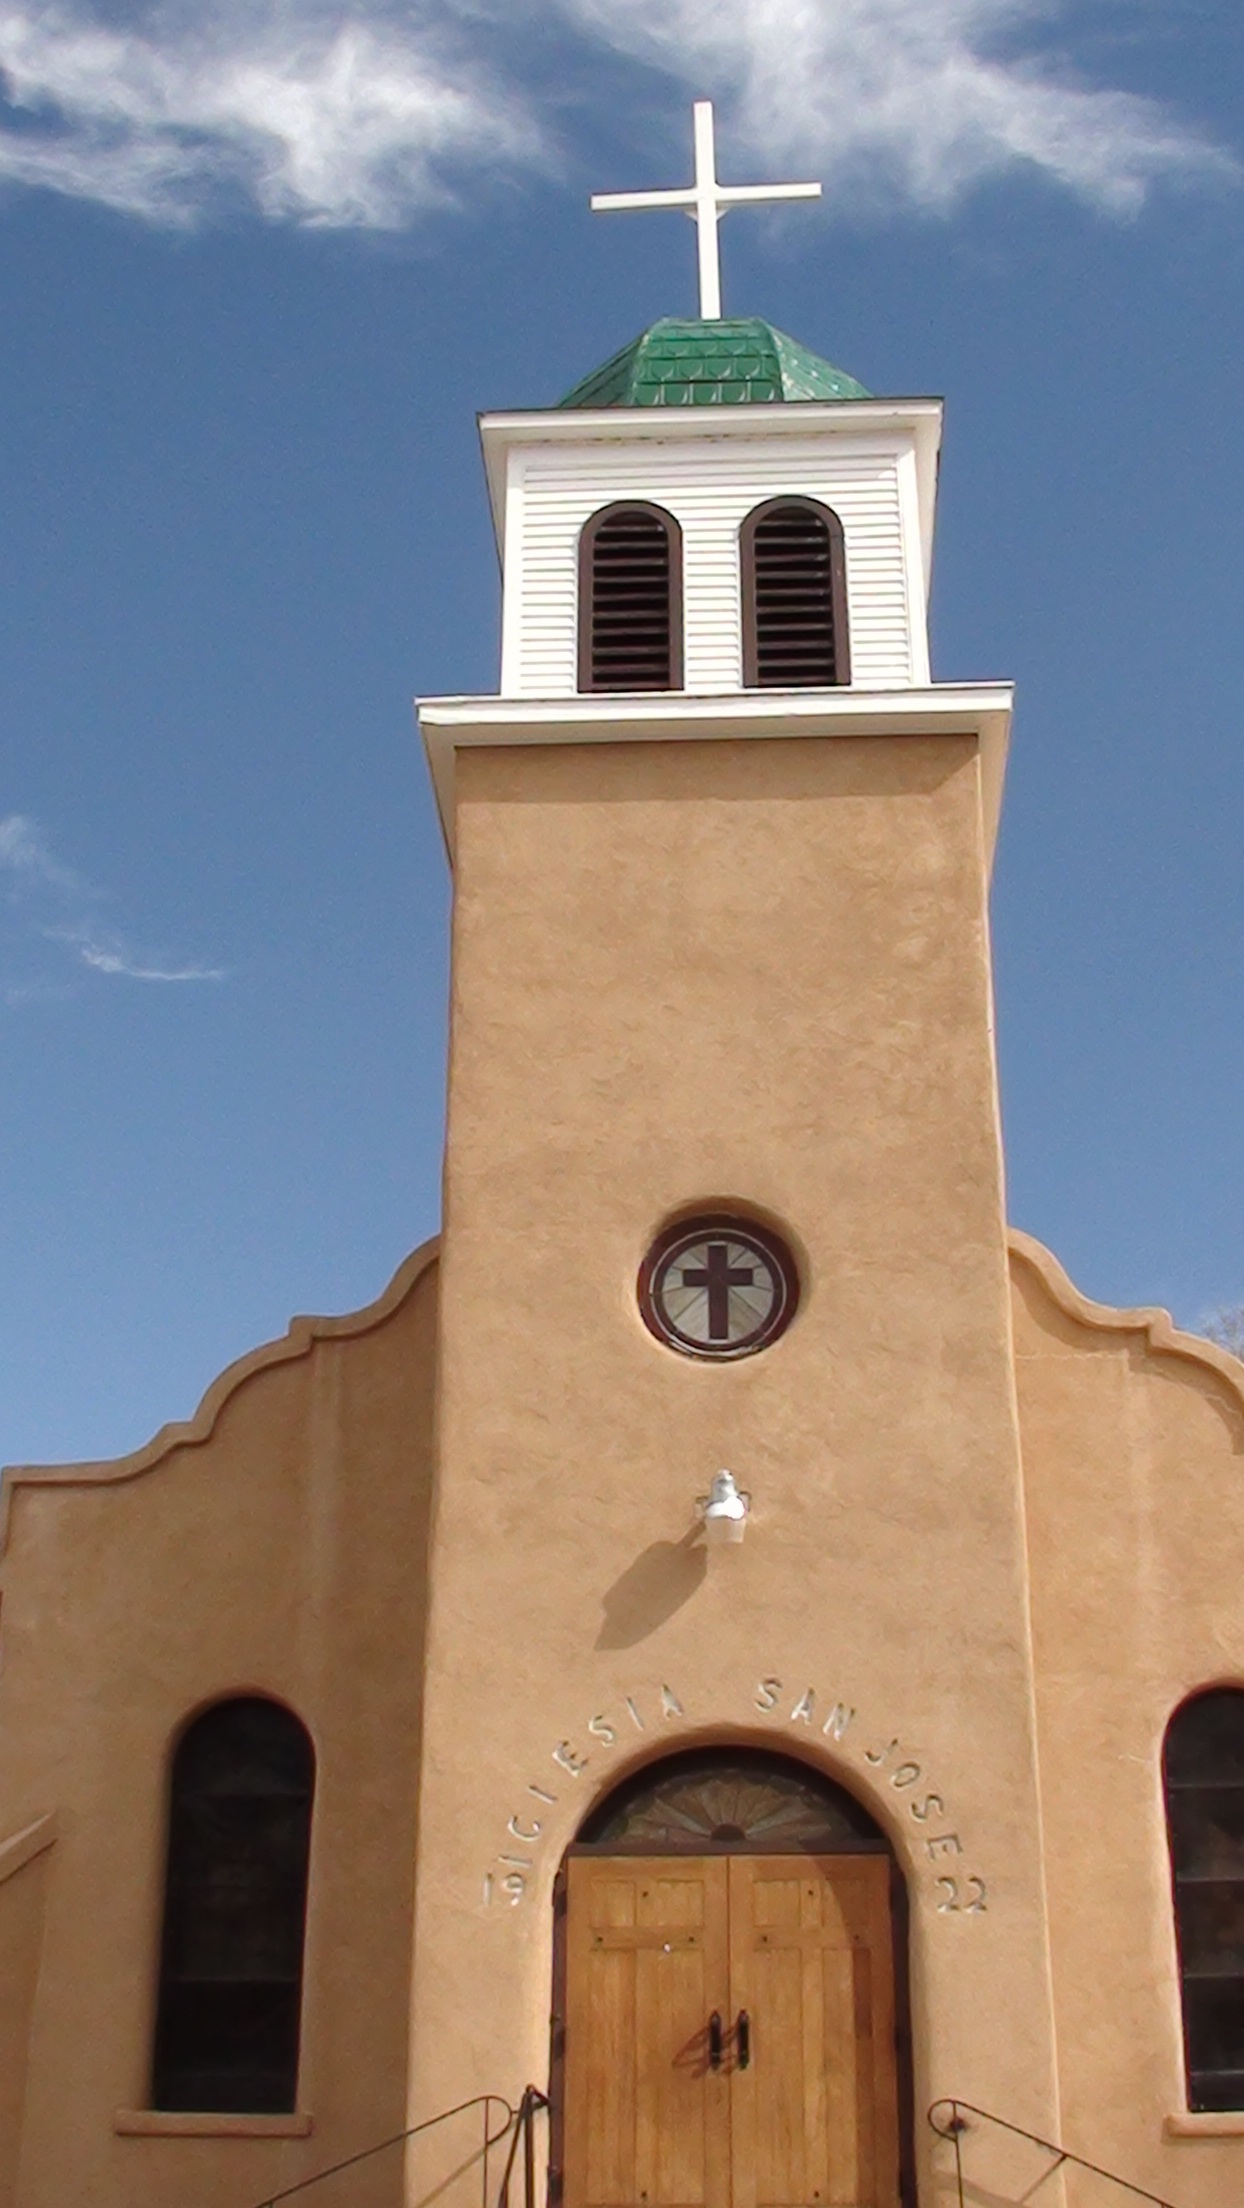
architecture, building, tower, church, chapel, historic, place of worship, church bell, bell tower, new mexico, catholic, steeple, monastery, mosque, spanish missions in california, cerrillos